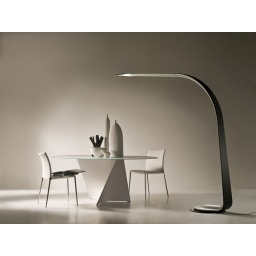
An Italian design by Umberto Asnago. Floor lamp with base in glossy thermoplastic expansion or covered with leather.